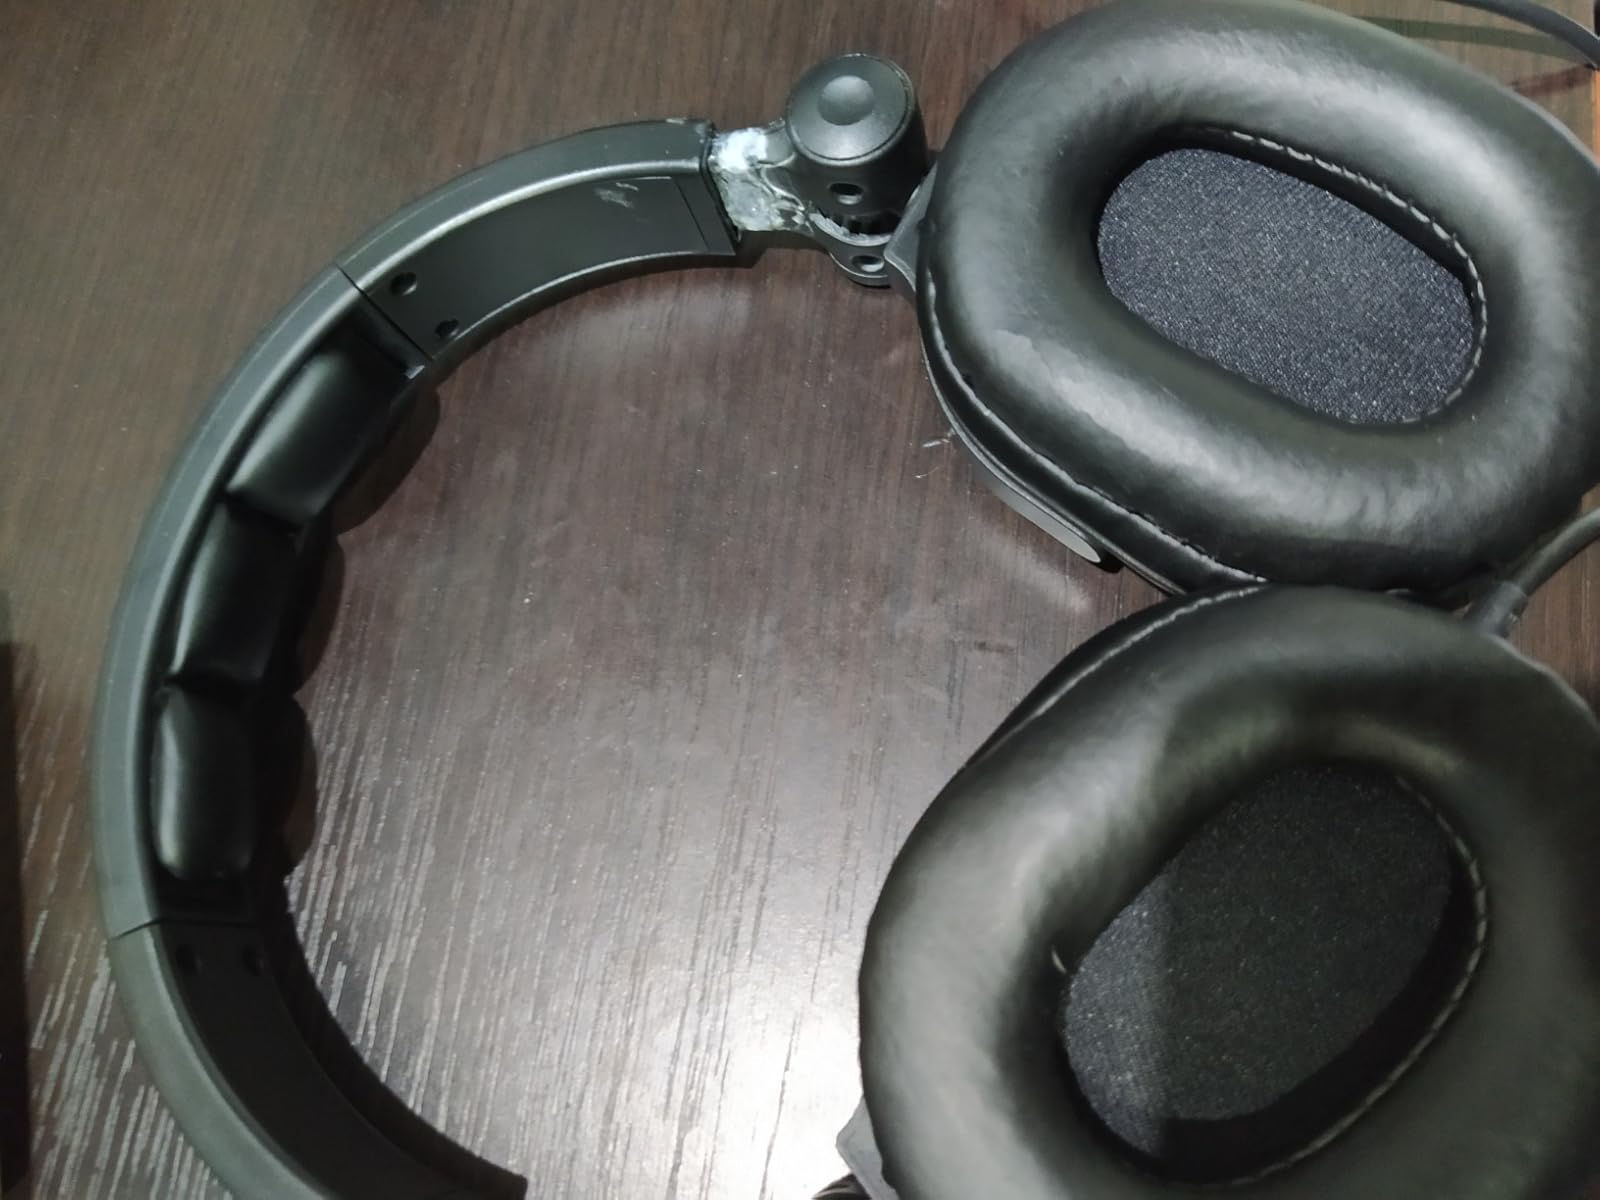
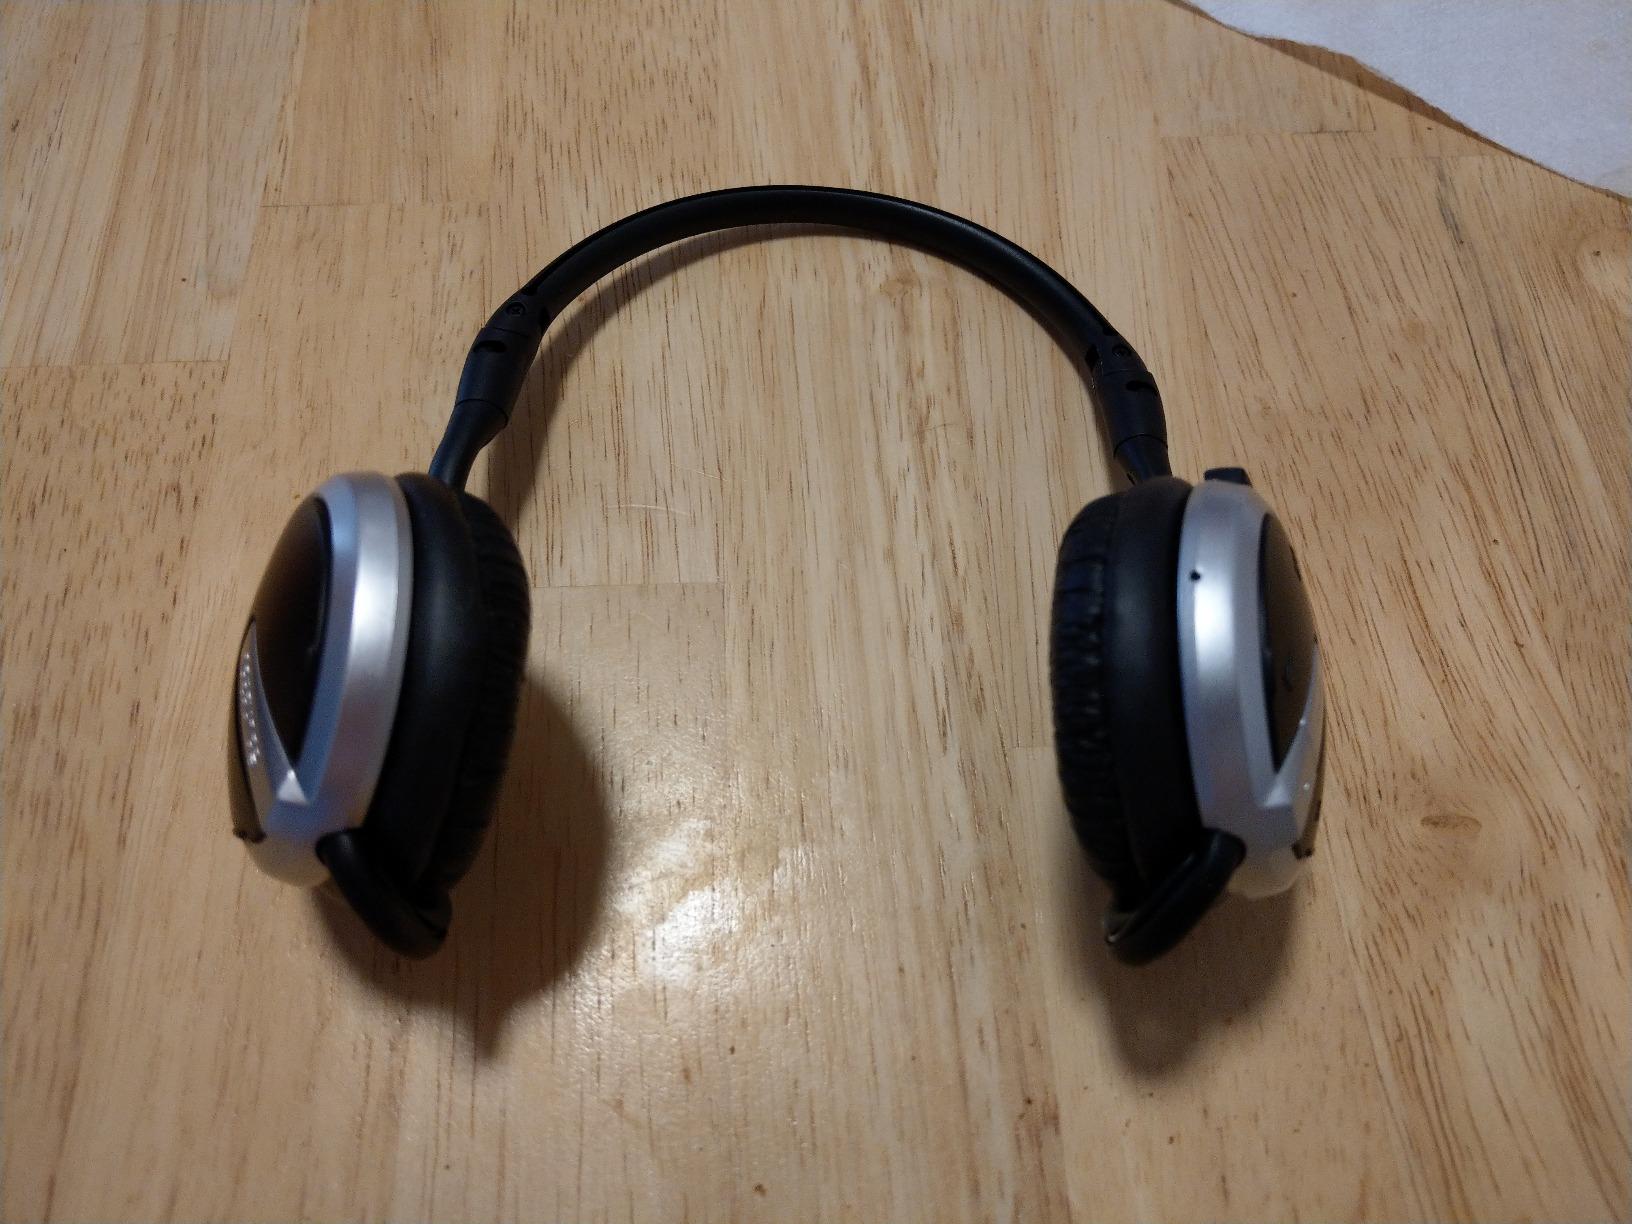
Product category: headphones
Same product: no